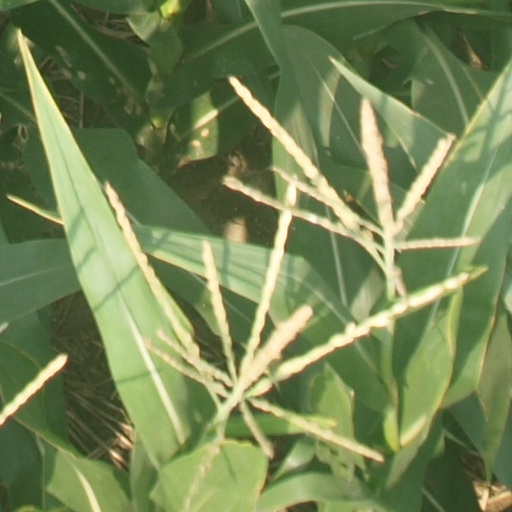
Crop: maize; corn